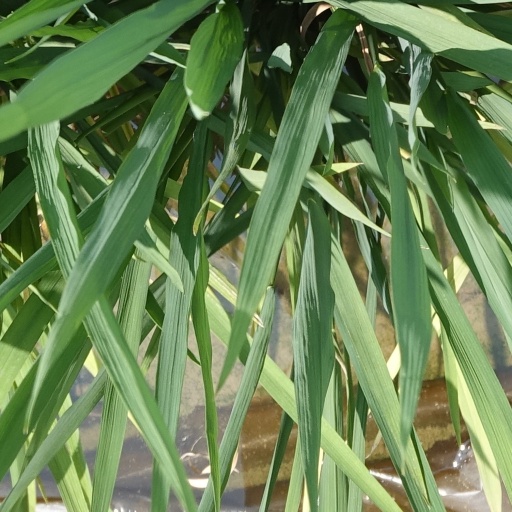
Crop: rice